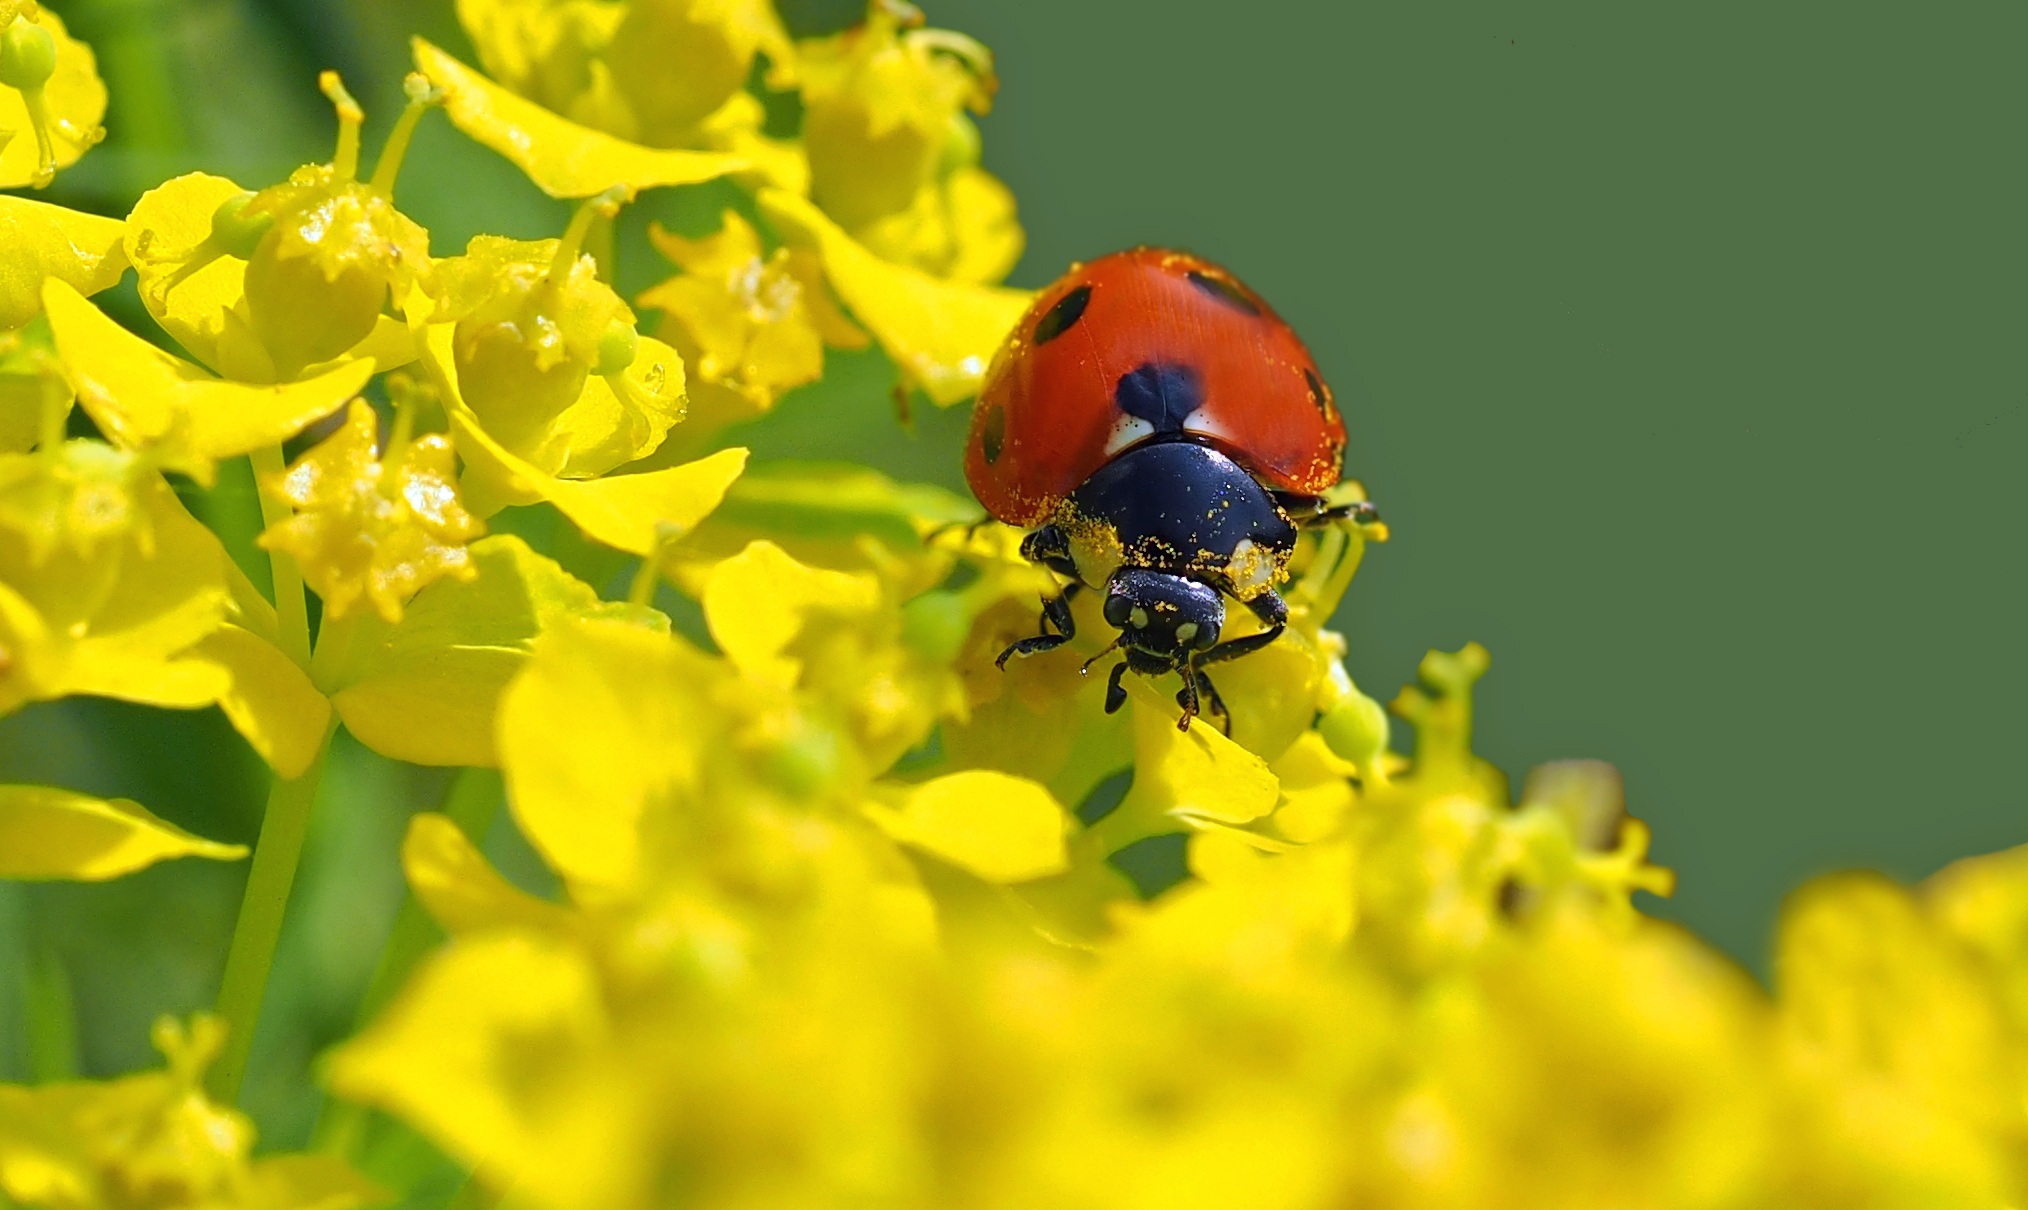
nature, flower, live, pollen, insect, yellow, fauna, ladybird, invertebrate, bee, beetle, nectar, macro photography, honey bee, membrane winged insect